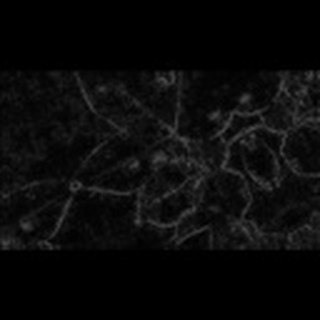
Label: cotton_target_spot